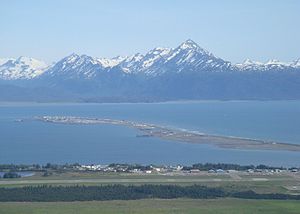
Homer (Alaska)
Homer er en amerikansk by og administrativt centrum for det amerikanske county Kenai Peninsula Borough i staten Alaska. I 2010 havde byen et indbyggertal på 5.003.